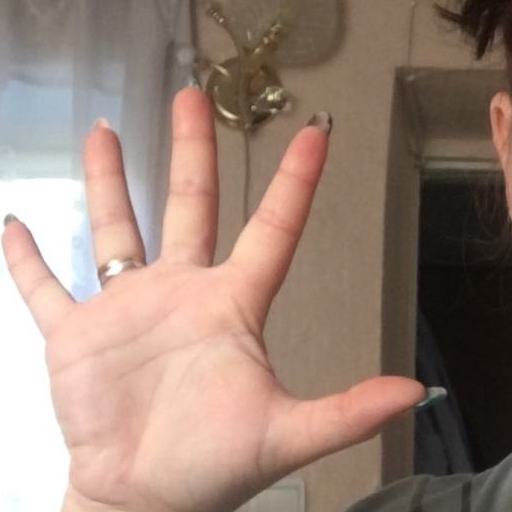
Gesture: palm